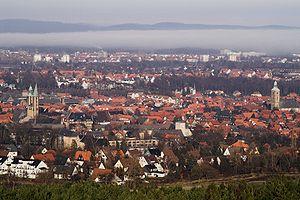
Goslar est une ville de Basse-Saxe. Elle est la capitale de l'arrondissement de Goslar. C'est une ville touristique très fréquentée et une porte d'entrée du secteur nord-occidental du massif du Harz.